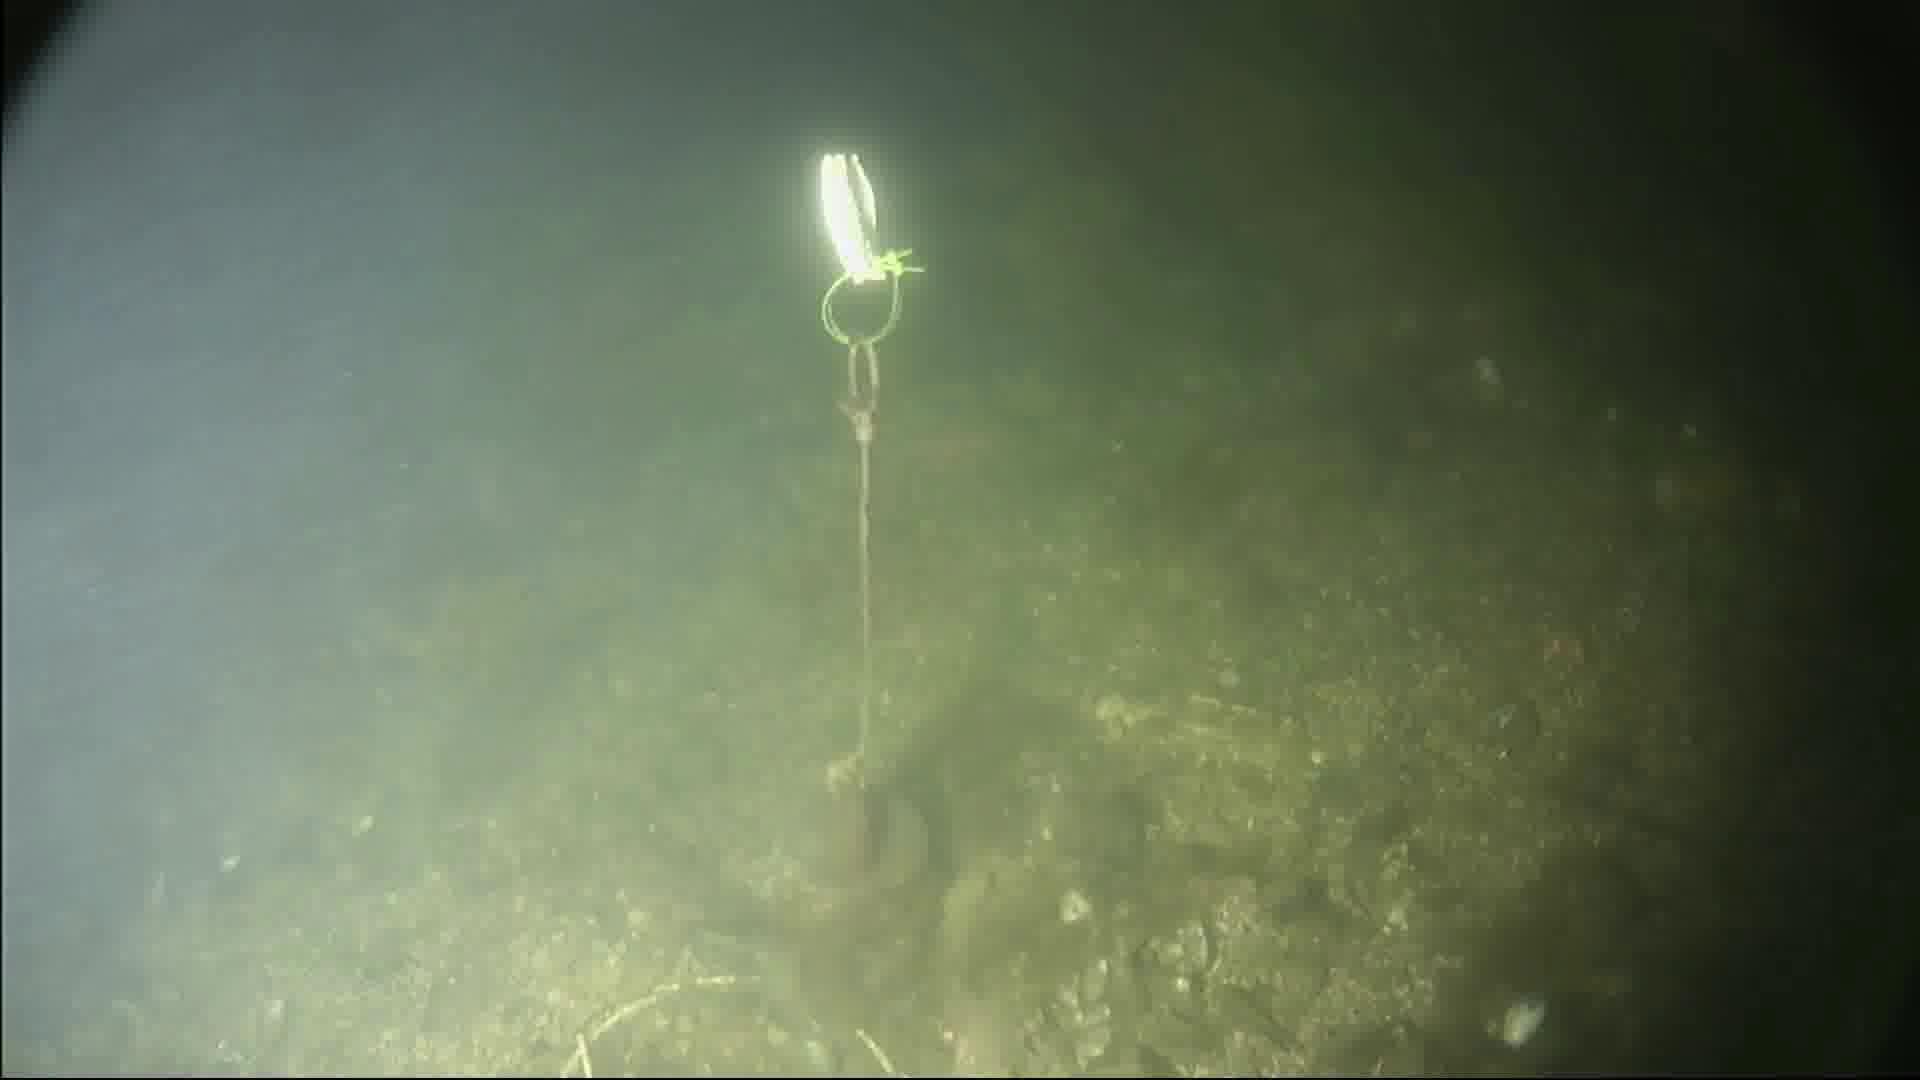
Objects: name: fish
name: crab